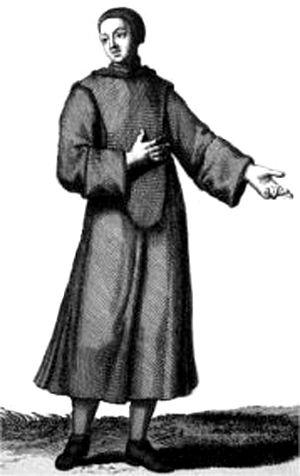
Frère donat
L'ordre des Chartreux, appelé aussi Ordre cartusien, est un ordre religieux contemplatif à vœux solennels français, de type semi-érémitique, fondé en 1084 par saint Bruno et six compagnons.
La chartreuse de Bonpas est un monument historique classé datant du XIIᵉ siècle, située dans la commune de Caumont-sur-Durance en Vaucluse, au bord de la Durance.
La chartreuse Sainte-Marie de Glandier est un ancien monastère masculin de l'ordre des Chartreux, fondé en 1219, dans la vicomté de Comborn, en Limousin, aujourd'hui dans la commune de Beyssac, en Corrèze, région de Nouvelle-Aquitaine.
La chartreuse de Bonnefoy, appelée aussi Notre-Dame de Bonnefoy, est un couvent du XIIᵉ siècle fondé dans le Haut Vivarais à proximité du mont Mézenc. Située à 1 310 mètres d'altitude, cette chartreuse, la plus haute de France, fut en butte aux destructions de la guerre de Cent Ans et des guerres de religion, puis à un incendie au XVIIIᵉ siècle. Ces avatars joints à un climat très rude contraignirent les chartreux à délaisser progressivement leur établissement pour s'installer à Brives-Charensac jusqu'à la Révolution française. Inoccupée et vendue comme bien national, la chartreuse fut démantelée à partir de 1840. Le seul vestige important encore intact est la maison du prieur avec la porte d'entrée de la chartreuse et la tour-clocher de l'église. Elle est actuellement en cours de restauration.